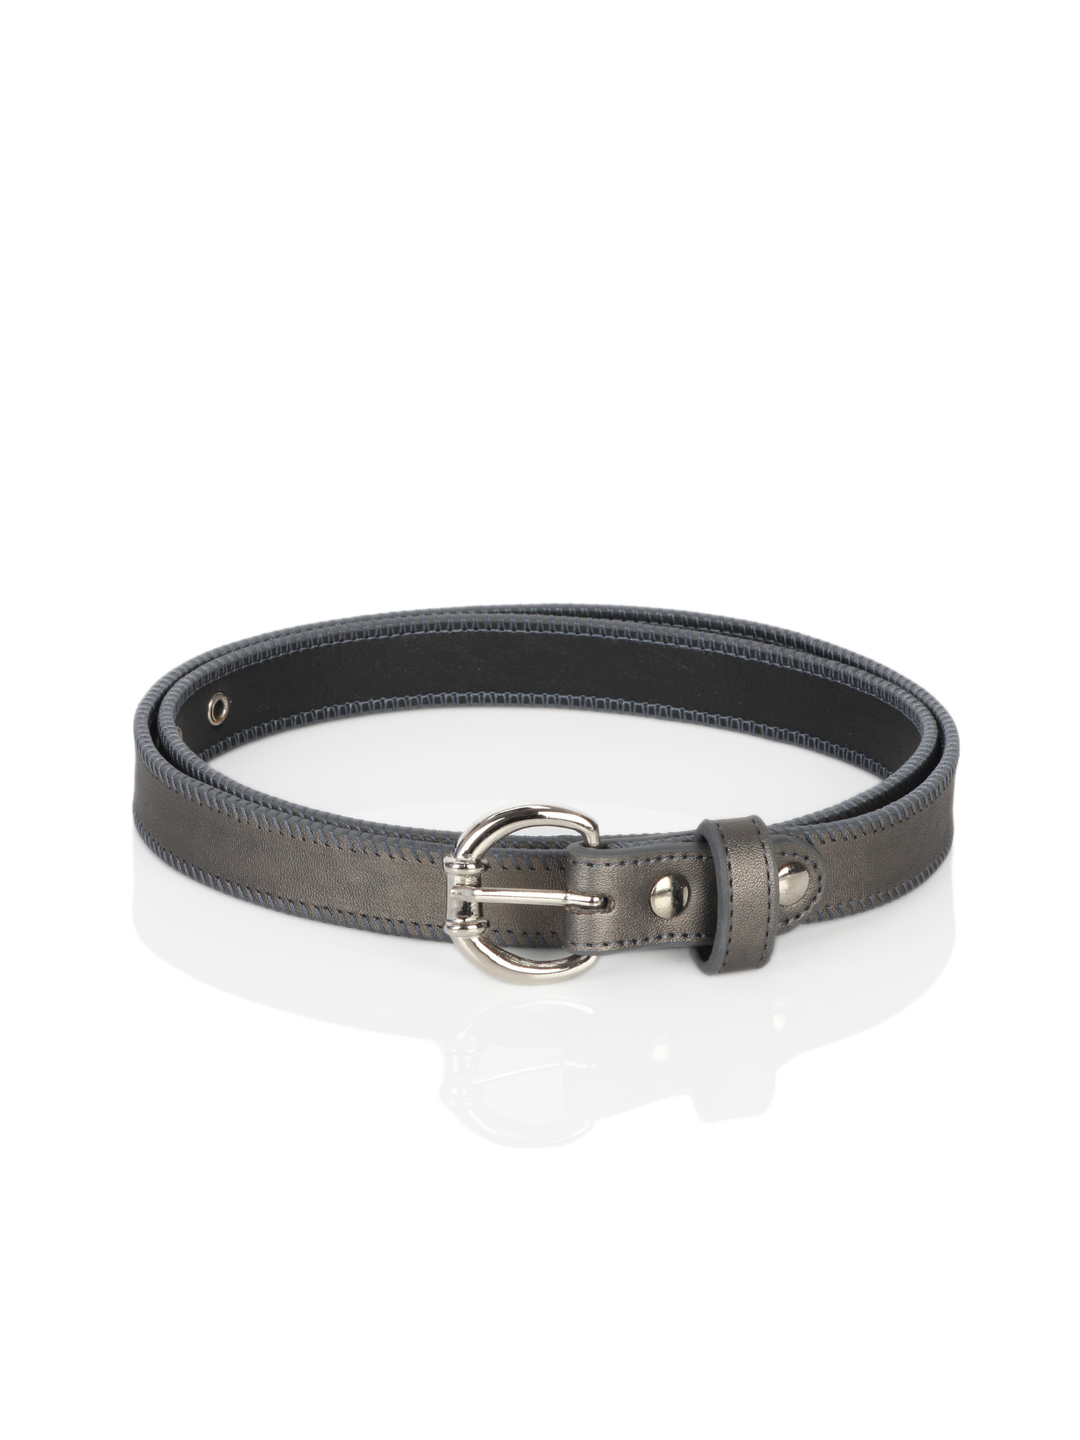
Baggit Women Charmy Judo Grey Belt
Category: Accessories / Belts / Belts
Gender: Women
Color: Grey
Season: Summer 2012
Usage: Casual